Margot van Geffen

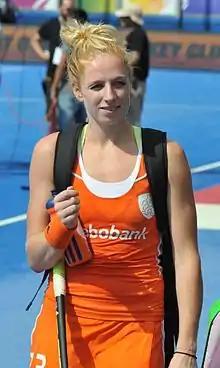
Van Geffen at the 2015 EuroHockey

Margot van Geffen (born 23 November 1989) is a Dutch field hockey player.